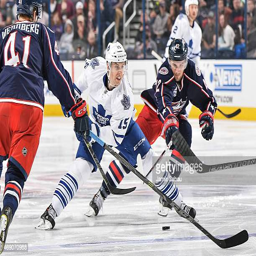
ice hockey player of the sports team skates against sports team